Semotivirus

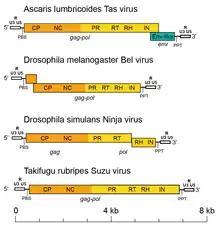
Full-length genome architectures of representative semotiviruses.

The genus contains the following species, listed by scientific name and followed by their common names: